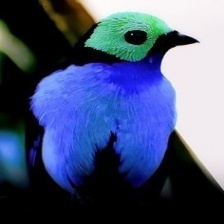
Species: PARADISE TANAGER
Scientific name: TANGARA CHILENSIS